Hours of Mary of Burgundy

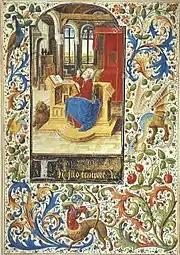
Folio 33r: Mark the Evangelist

Work on the book is thought to have begun c. 1470. The Flemish artist Nicolas Spierinc, a favourite of the Burgundian court and Charles in particular, has been identified as the chief scribe of the elegant and complex calligraphy. There is speculation that the artist was active in Bruges at the end of the 15th century. He may have directed assistants to carry out some of the lettering, excepting key passages. An anagram of his name appears on the borders of the miniature on folio 94v, "The Way to Calvary".